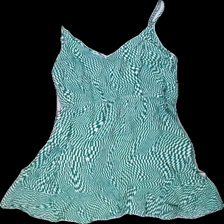
View: back
Type: Dress
Category: Ladies
Brand: Not in the list
Brand text on label: STR
Colors: White, Green
Material: 100% viskos
Pattern: Checkered print
Cut: V-collar
Season: All
Stains: Minor
Damage: liten smuts fläck
Damage location: bottom right
Damage 2: lös tråd
Damage 2 location: bottom center
Price range: <50
Recommended usage: Reuse
Description: klänning med rutigt mönster och volang nertill